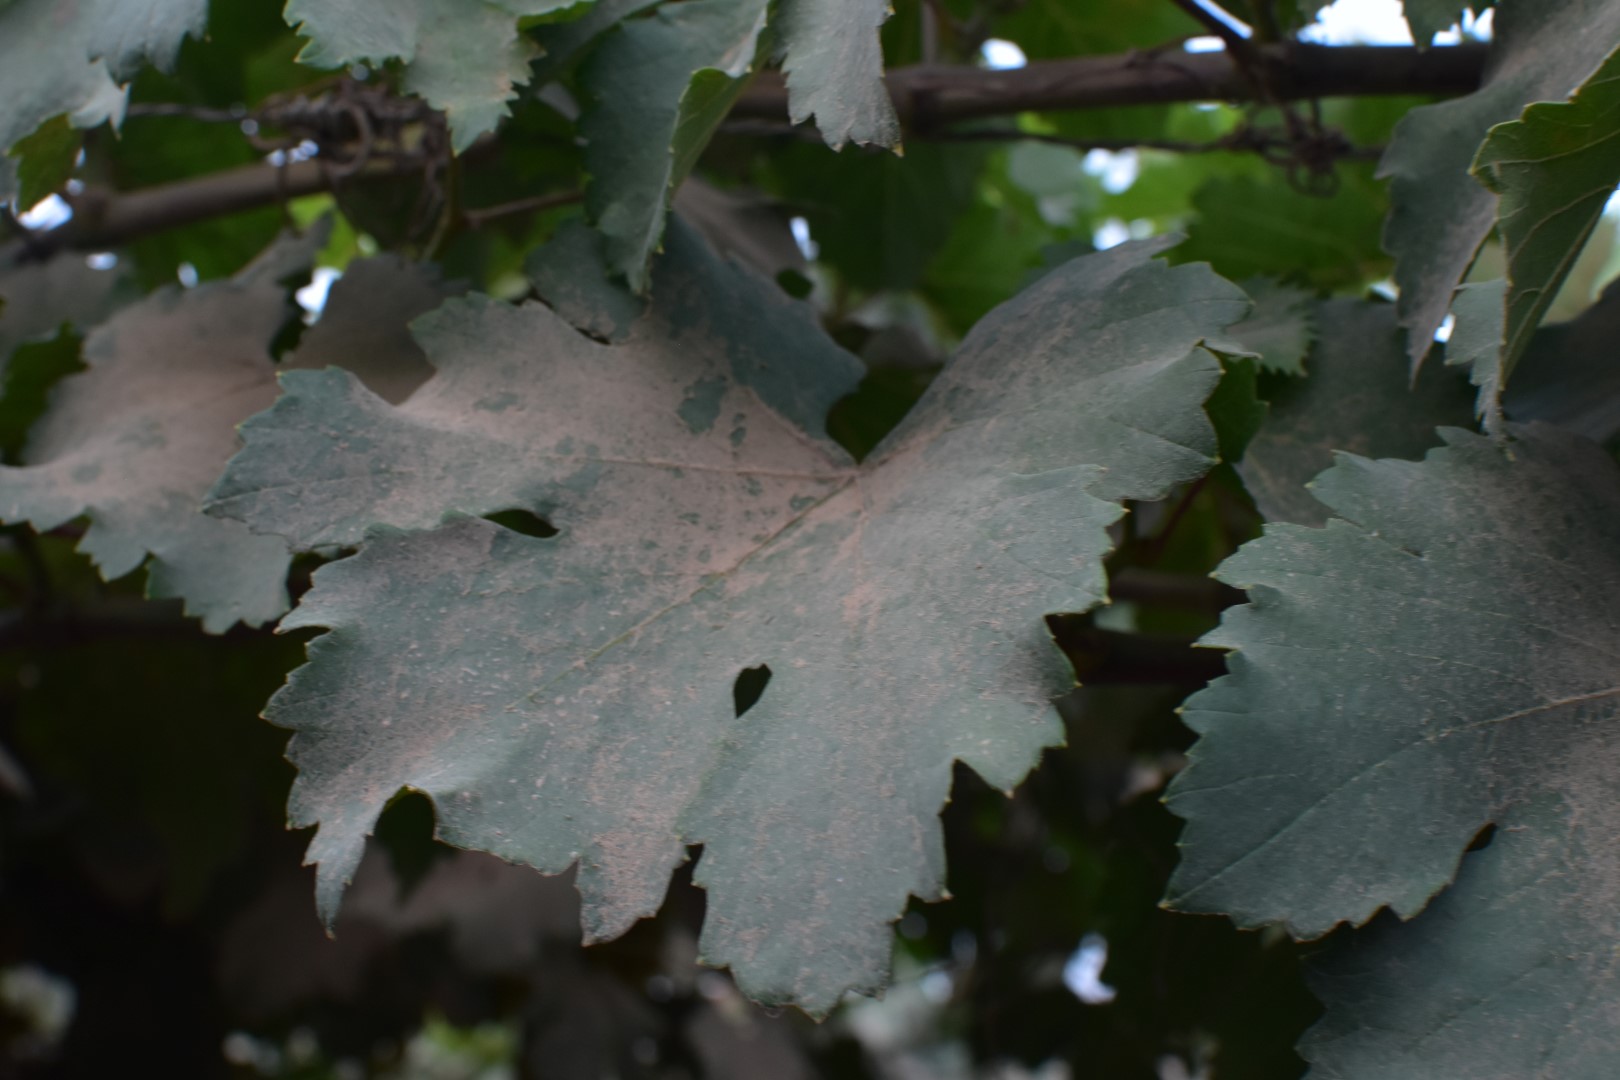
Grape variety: Kamali